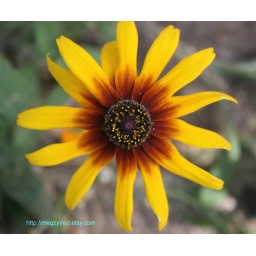
A black eyed susan flower I saw in Tucson Arizona